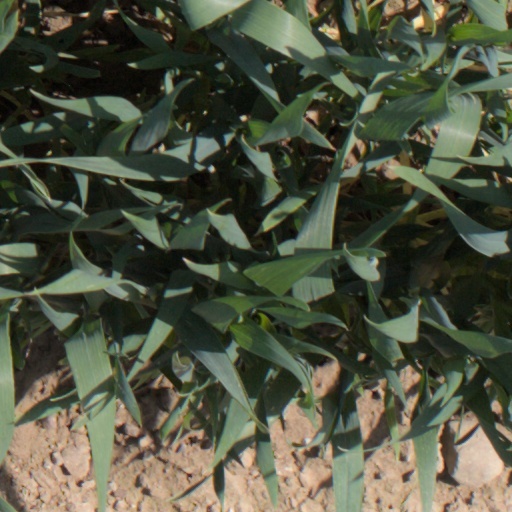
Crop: wheat